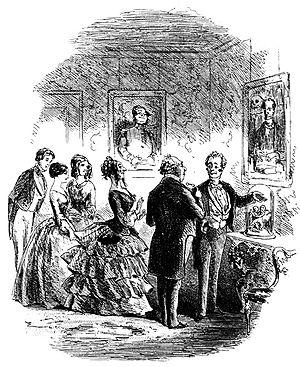
La Maison d'Âpre-Vent, Bleak House en anglais, publié entre mars 1852 et septembre 1853, est, avec plus de soixante personnages, l'un des plus peuplés des romans de Charles Dickens.
La Maison d'Âpre-Vent, en anglais Bleak House, est le neuvième roman publié par Charles Dickens, d'abord en vingt feuilletons entre mars 1852 et septembre 1853, puis en un volume en 1853.